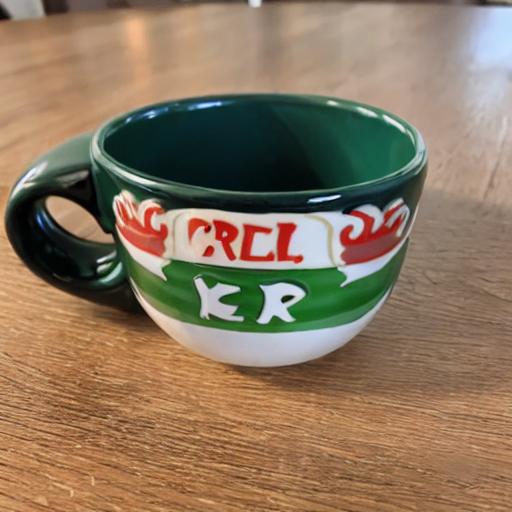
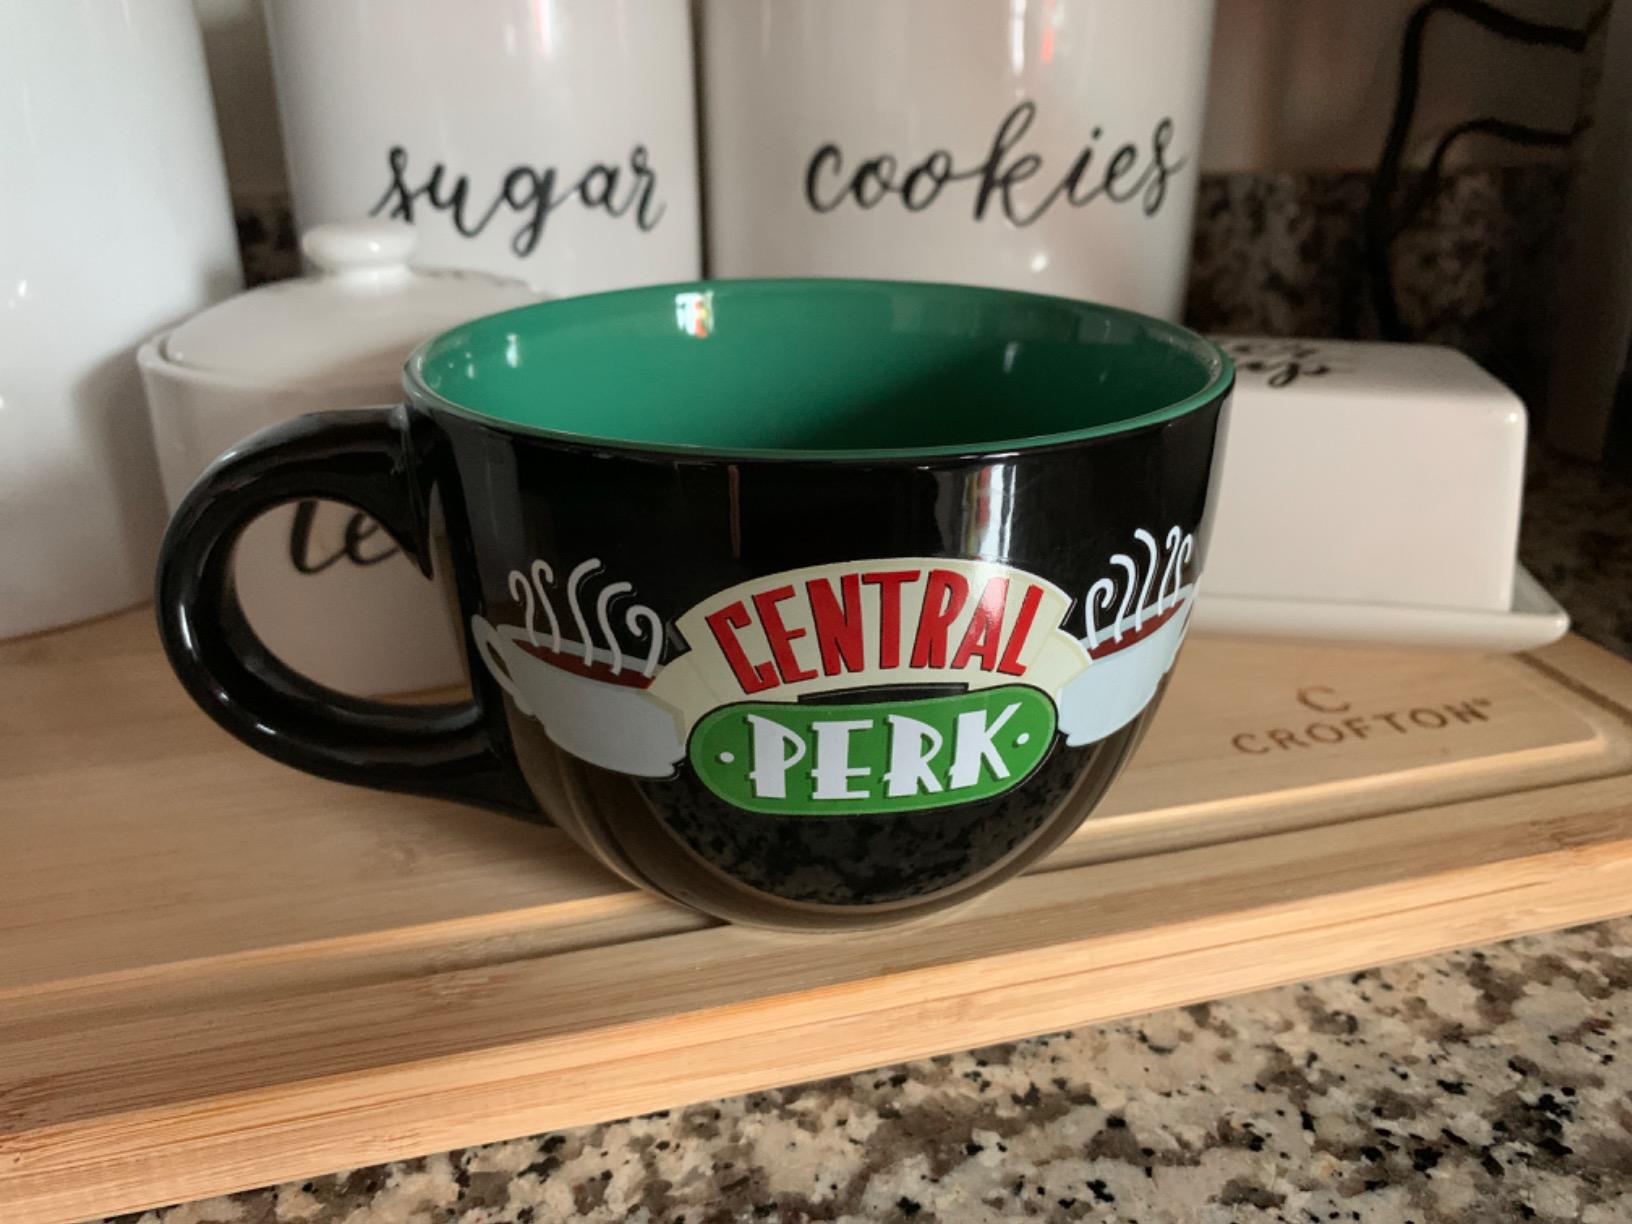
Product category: items_mug
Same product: no